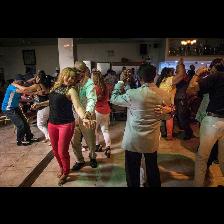
Label: Human